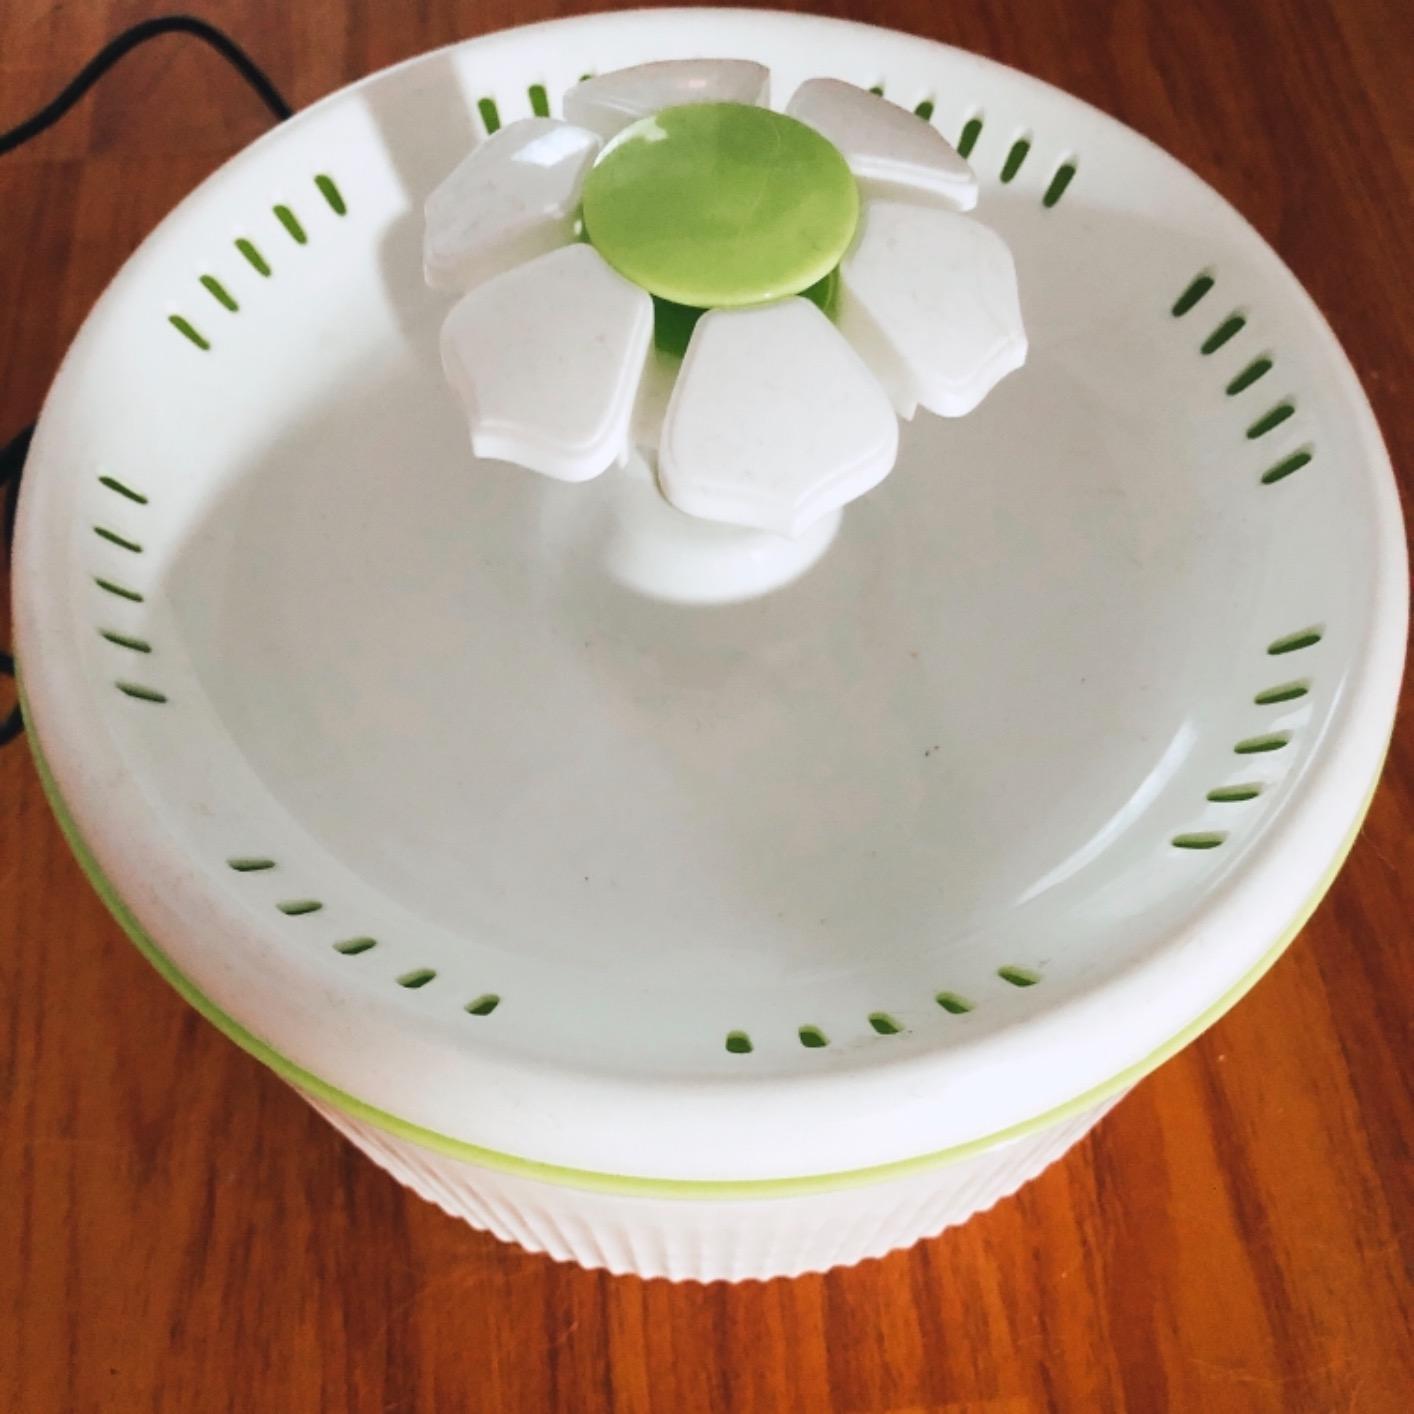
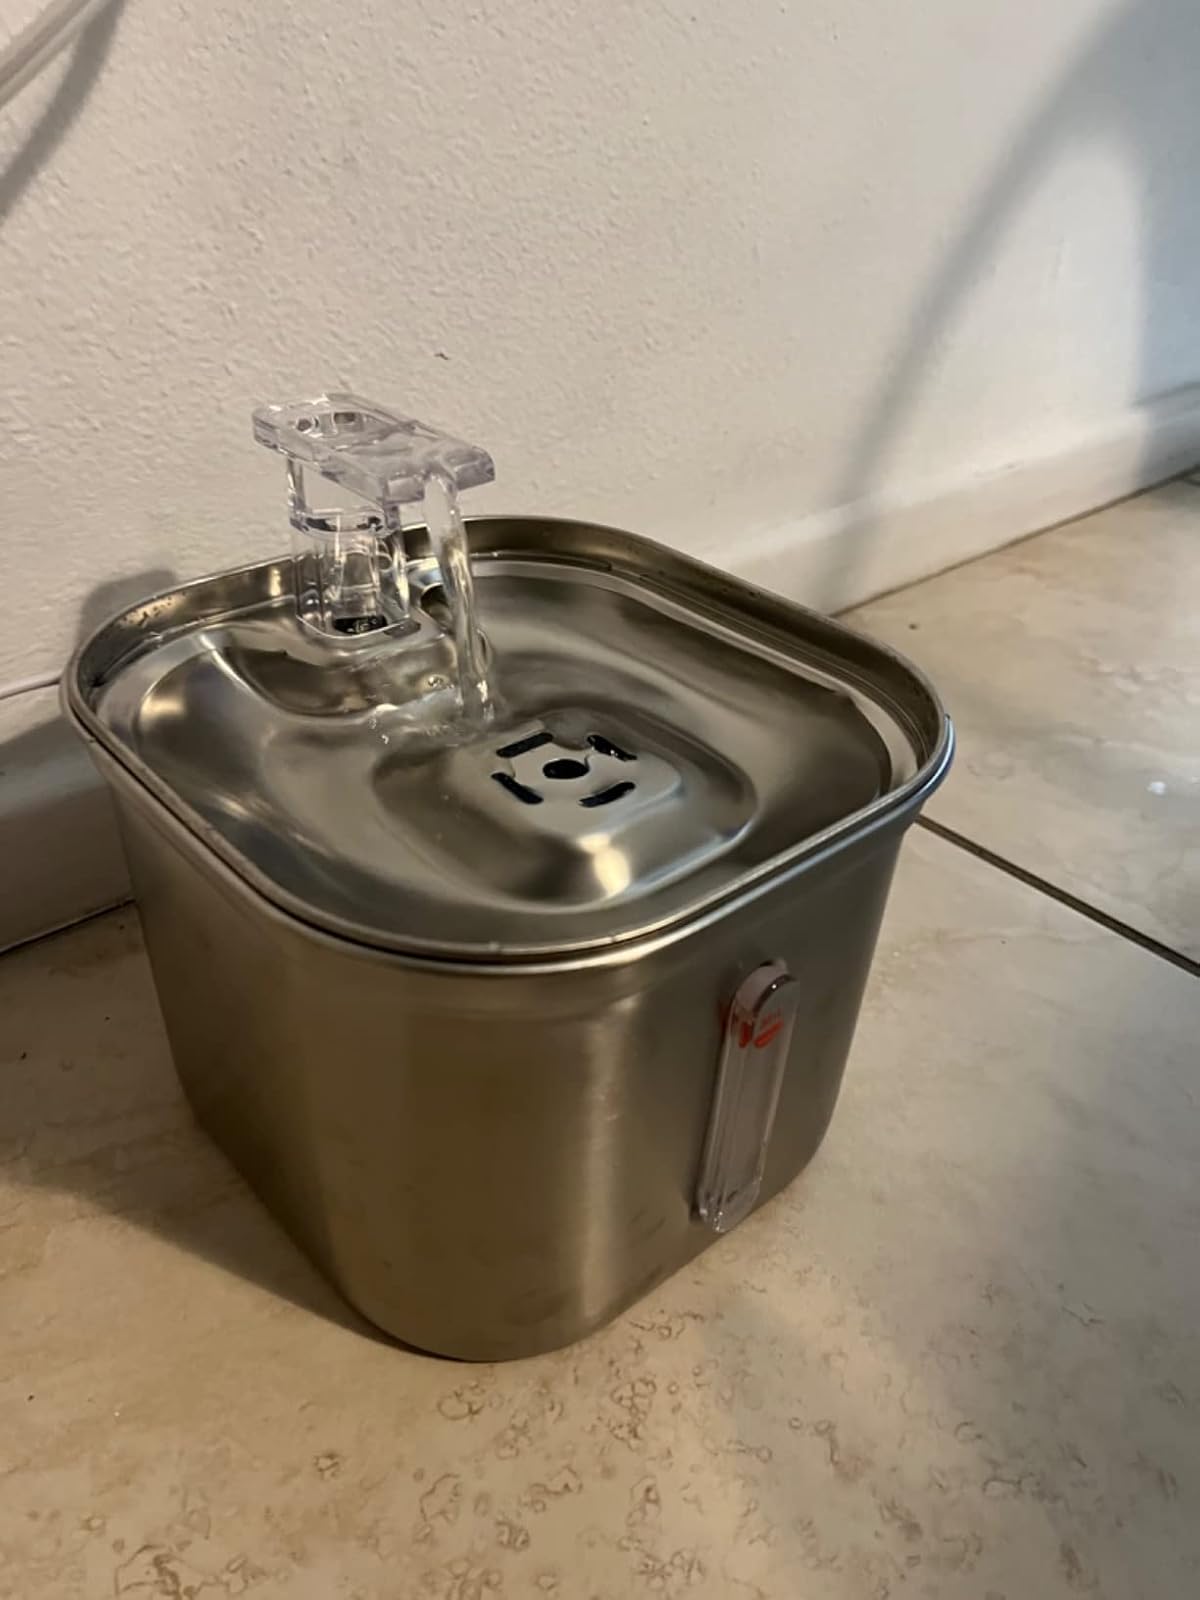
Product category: items_bowl
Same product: no